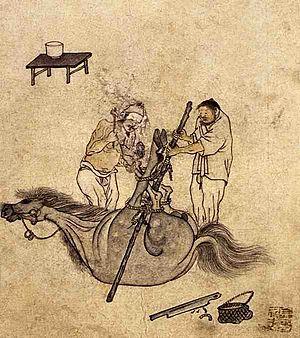
Kim Hong-do, connu aussi sous le nom de Danwon, est un peintre coréen de la fin de la période de Joseon.